Nishijō Station

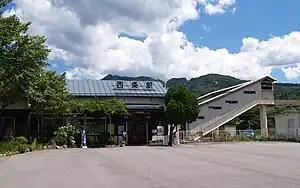
Nishijō Station, August 2010

is a train station in the village of Chikuhoku, Higashichikuma District, Nagano Prefecture, Japan, operated by East Japan Railway Company (JR East).